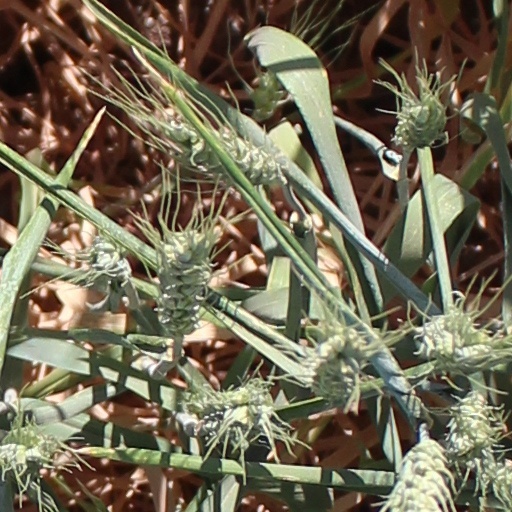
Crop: wheat